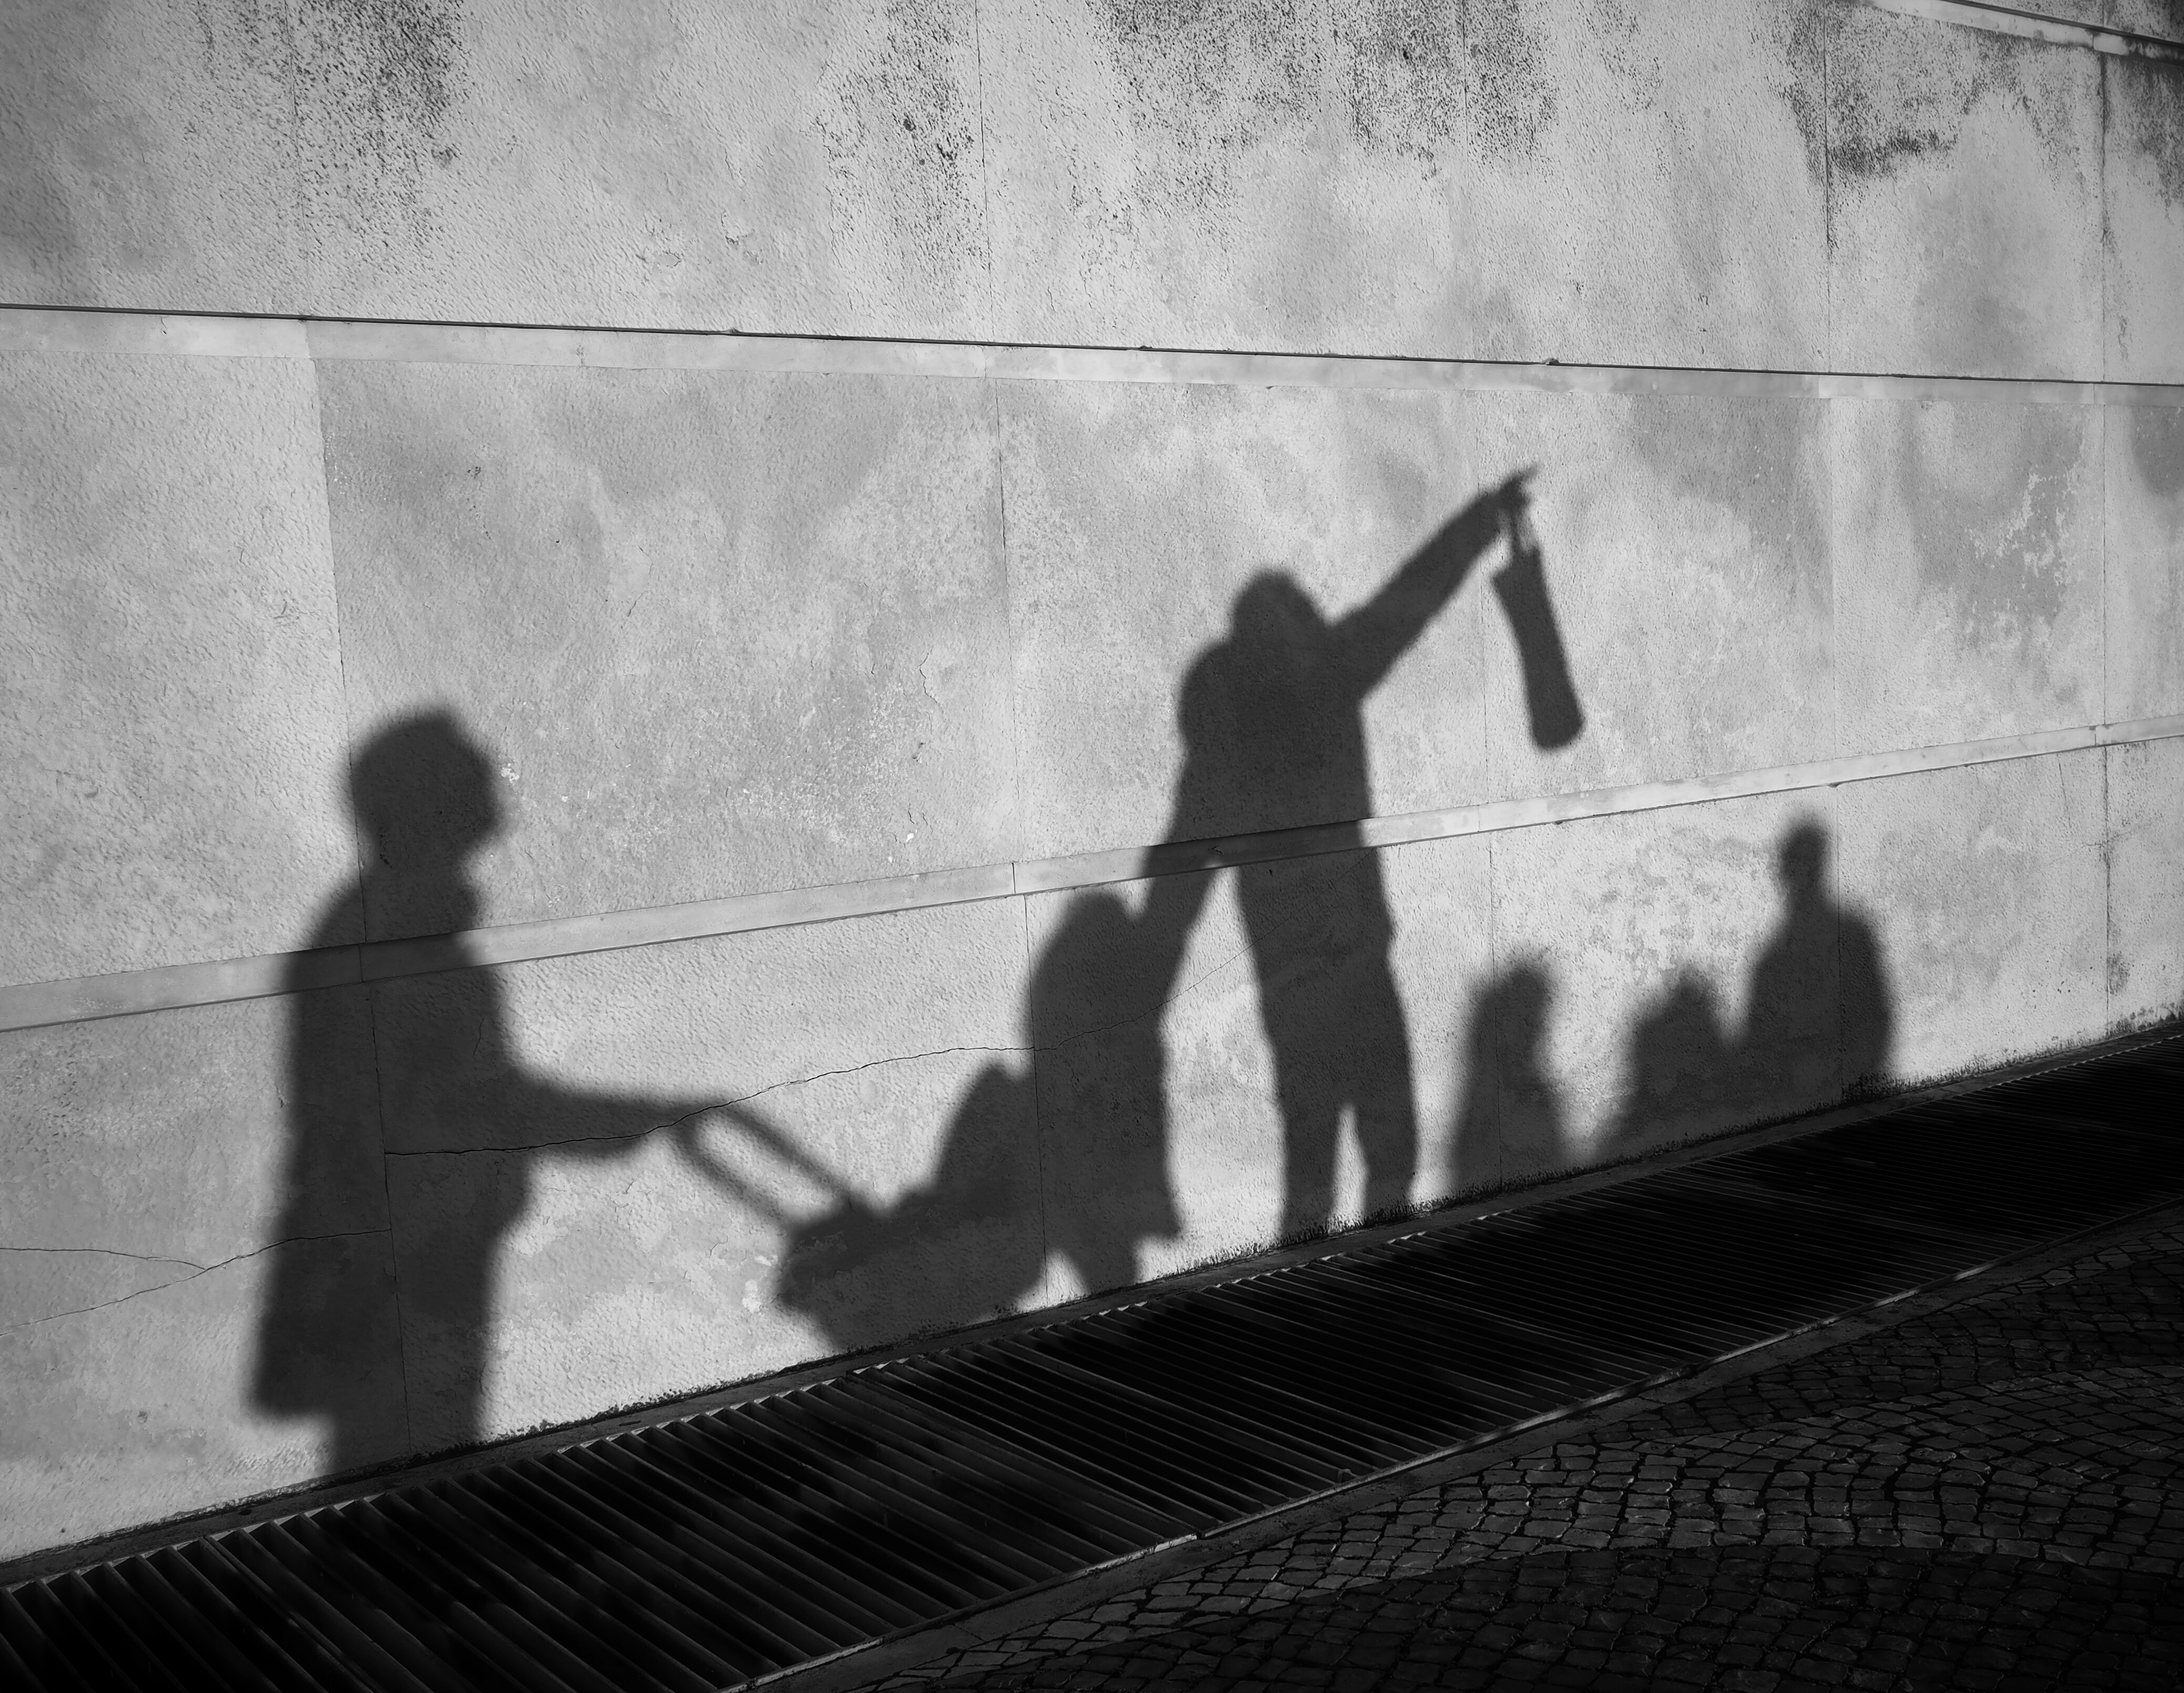
black and white, people, white, street, photography, urban, social, line, shadow, black, monochrome, streetphotography, bw, blackandwhite, blackwhite, streets, shadows, moments, public, olympus, photograph, prime, rua, omd, shape, 17mm, lisboa, lisbon, moment, unposed, pretobranco, sp, pb, inpublic, fotografiaderua, streetmoments, joolavinha, em10, lavinha, monochrome photography